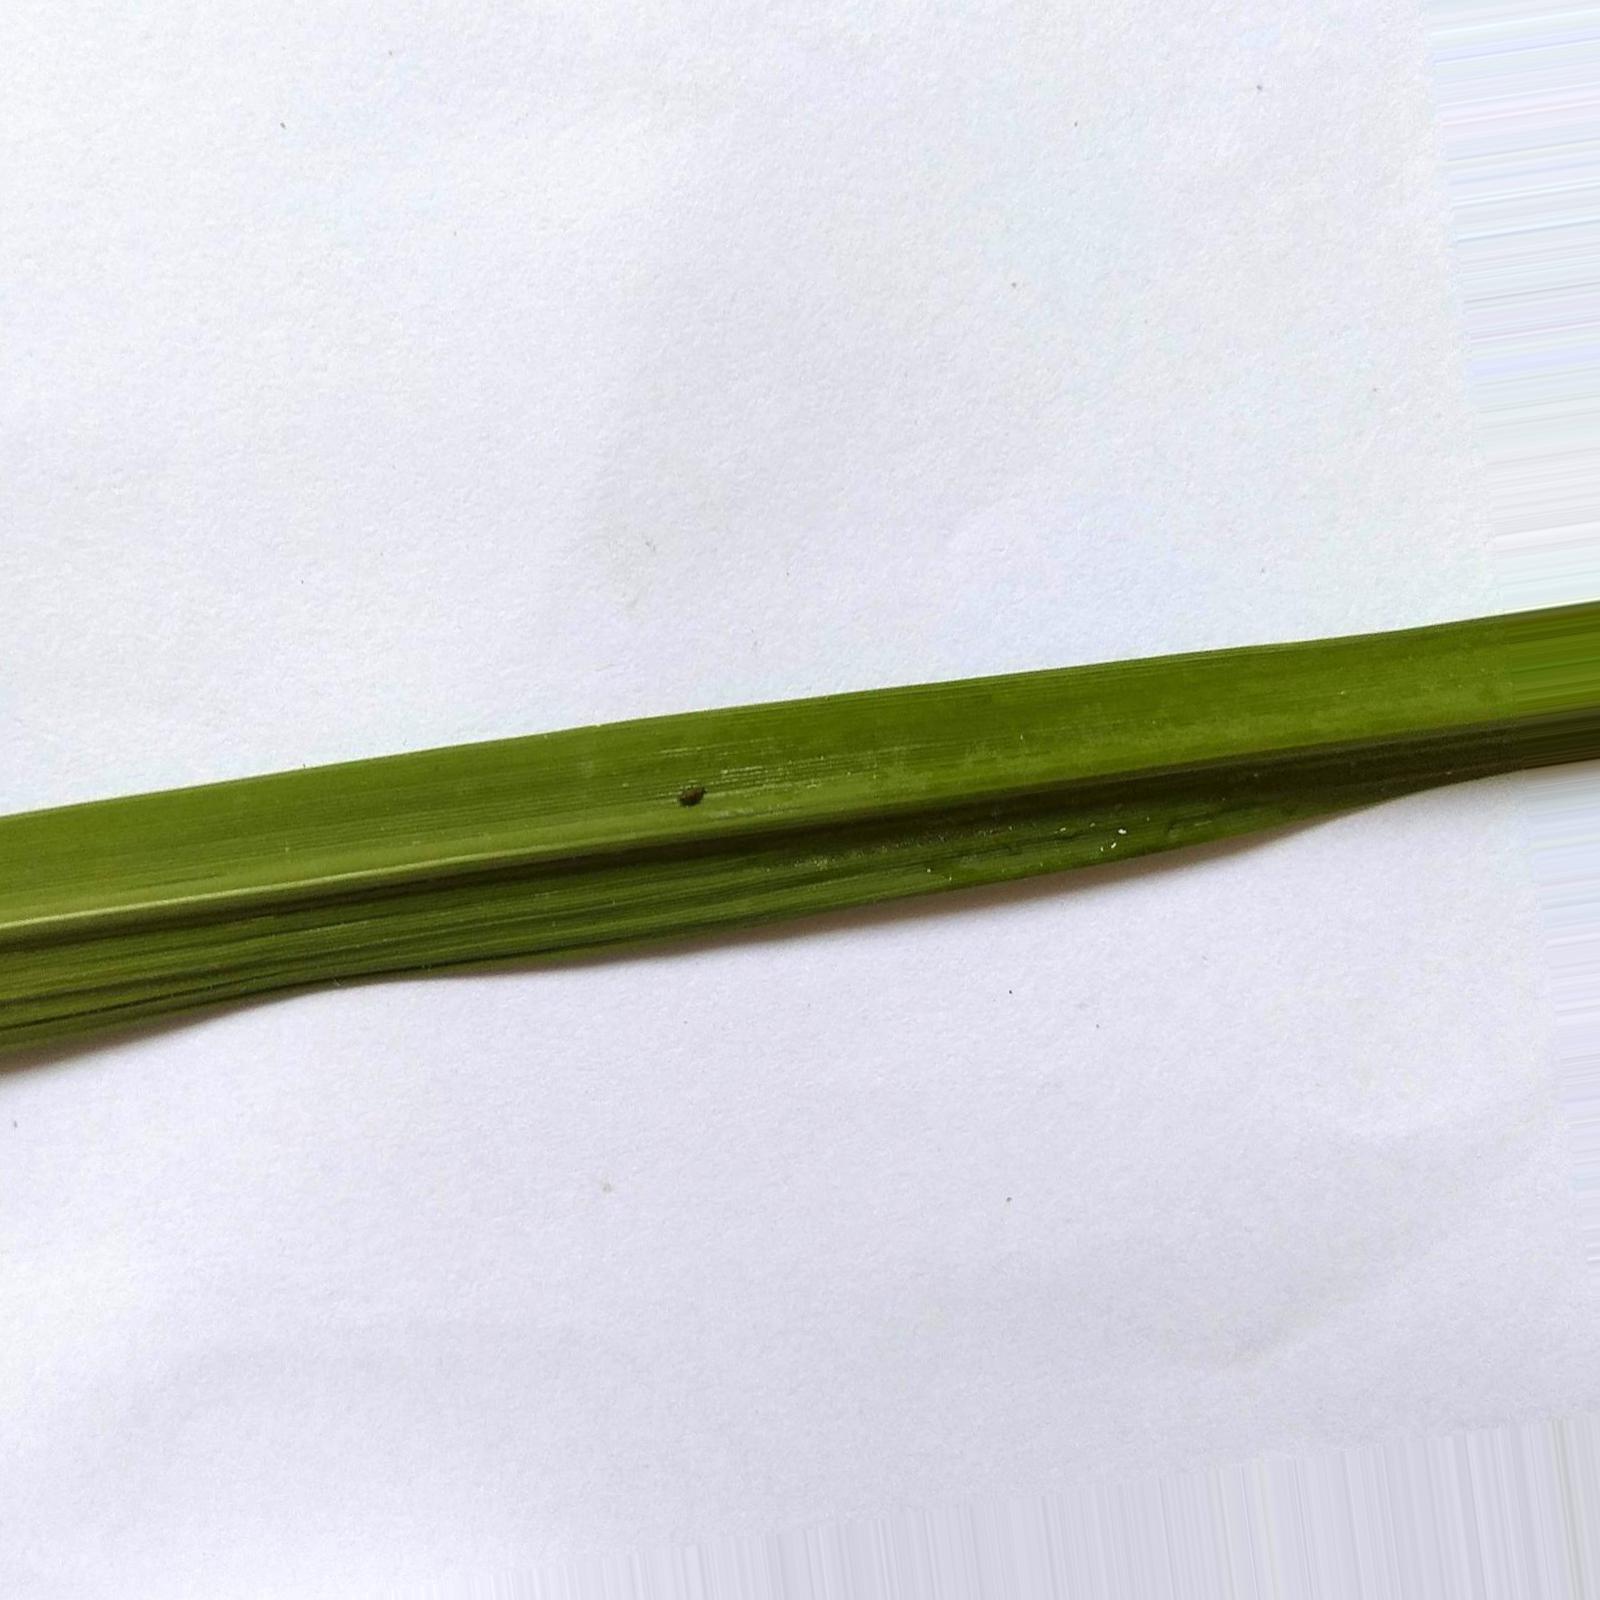
Nhãn: Healthy